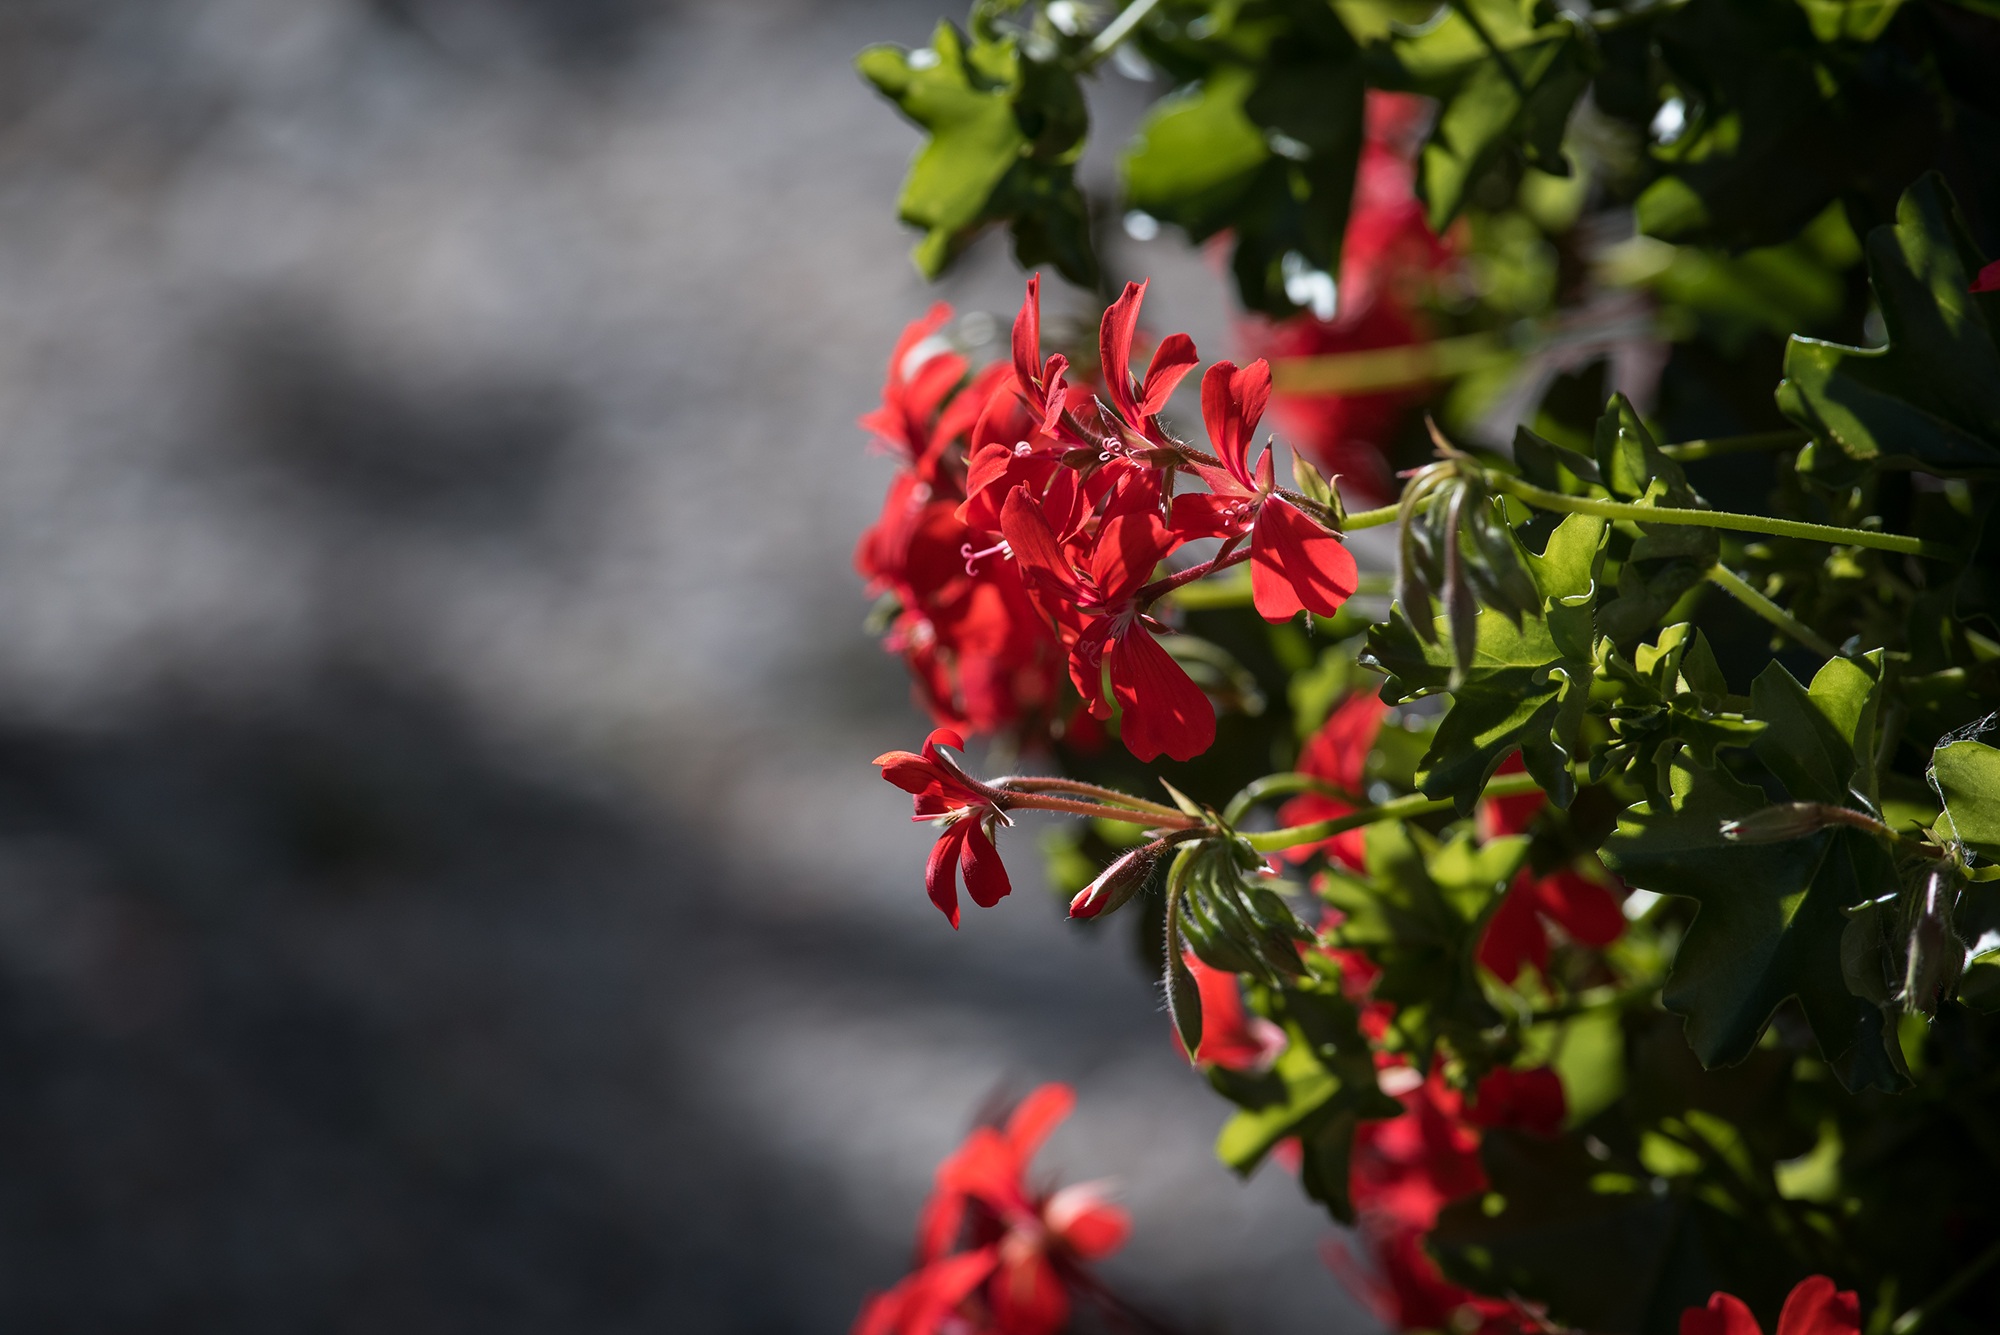
tree, nature, branch, blossom, plant, leaf, flower, red, produce, autumn, botany, garden, flora, wildflower, flowers, red flower, geranium, shrub, pelargonium, at home, macro photography, red flowers, flowering plant, balcony plant, geraniaceae, pelargoniums, balkonblumen, balcony jewelery, woody plant, land plant